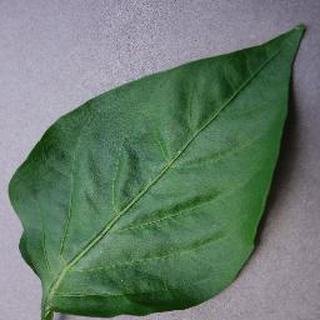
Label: healthy_bell_pepper